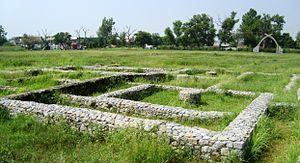
Les Maurya sont une dynastie qui a régné sur une grande partie du sous-continent indien d'environ 321 à 185 av. J.-C. Formé à partir du royaume de Magadha et de la ville de Pataliputra dans la plaine du Gange par Chandragupta, cet État s'est par la suite étendu vers l'ouest en profitant de la retraite des troupes d'Alexandre le Grand, puis, sous les règnes des deux souverains suivants, Bindusâra et Aśoka, vers le sud et l'est du sous-continent, sans jamais pour autant dominer celui-ci dans sa totalité. Ces souverains formèrent ce qui est vu comme le premier grand empire de l'histoire indienne, succédant à une période de division du sous-continent entre plusieurs royaumes rivaux. Pour autant, cette construction politique, dont l'histoire postérieure est quasiment inconnue, ne s'avéra pas durable. L'empire se fragmenta progressivement, et son dernier souverain fut renversé par le fondateur de la dynastie Shunga vers 185 av. J.-C.